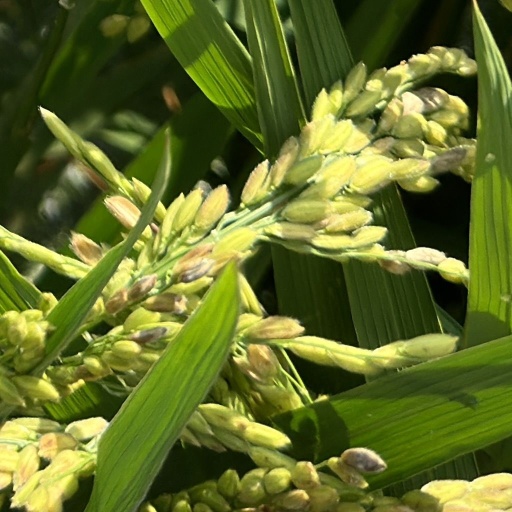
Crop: rice